Saint-Malo

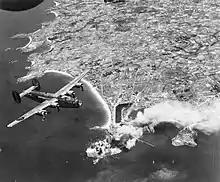
An air raid on Saint-Malo during August 1944

Saint-Malo became notorious as the home of the corsairs, French privateers and sometimes pirates. In the 19th century, this "piratical" notoriety was portrayed in Jean Richepin's play "Le flibustier" and in César Cui's eponymous opera. The corsairs of Saint-Malo not only forced English ships passing up the Channel to pay tribute but also brought wealth from further afield. Jacques Cartier lived in, and sailed from, Saint-Malo to the Saint Lawrence River, visiting the villages of Stadacona and Hochelaga that would later become the sites of present-day Quebec City and Montreal respectively. As the first European to encounter these sites and learning the local word "Kanata" (meaning a group of houses), Cartier is credited as the discoverer of Canada.